Palompon

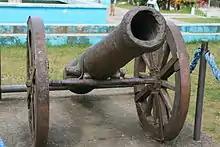
Old cannon of Palompon

Along the strip of the fertile coast, the community was founded circa 1620 and originally named Hinablayan. Fish, sea shells, and other marine products abounded. People fished along the shore with arrows tied to vines. Its abundance attracted not only migrants but also Moro raiders from the south. Legend tells that local defenders used to hang the dead bodies of Moros on tree branches so that the place come to be known as Hinablayan (from the word "sablay" which means "to hang").